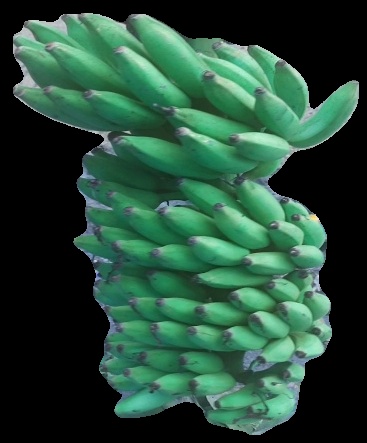
Variety: elakki-bale
Grade: grade2